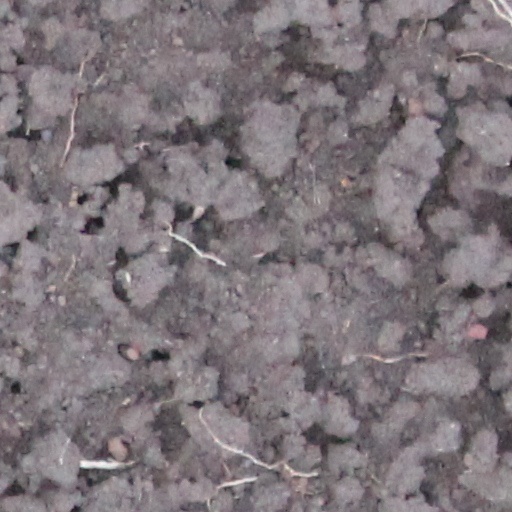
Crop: wheat